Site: brandenburg
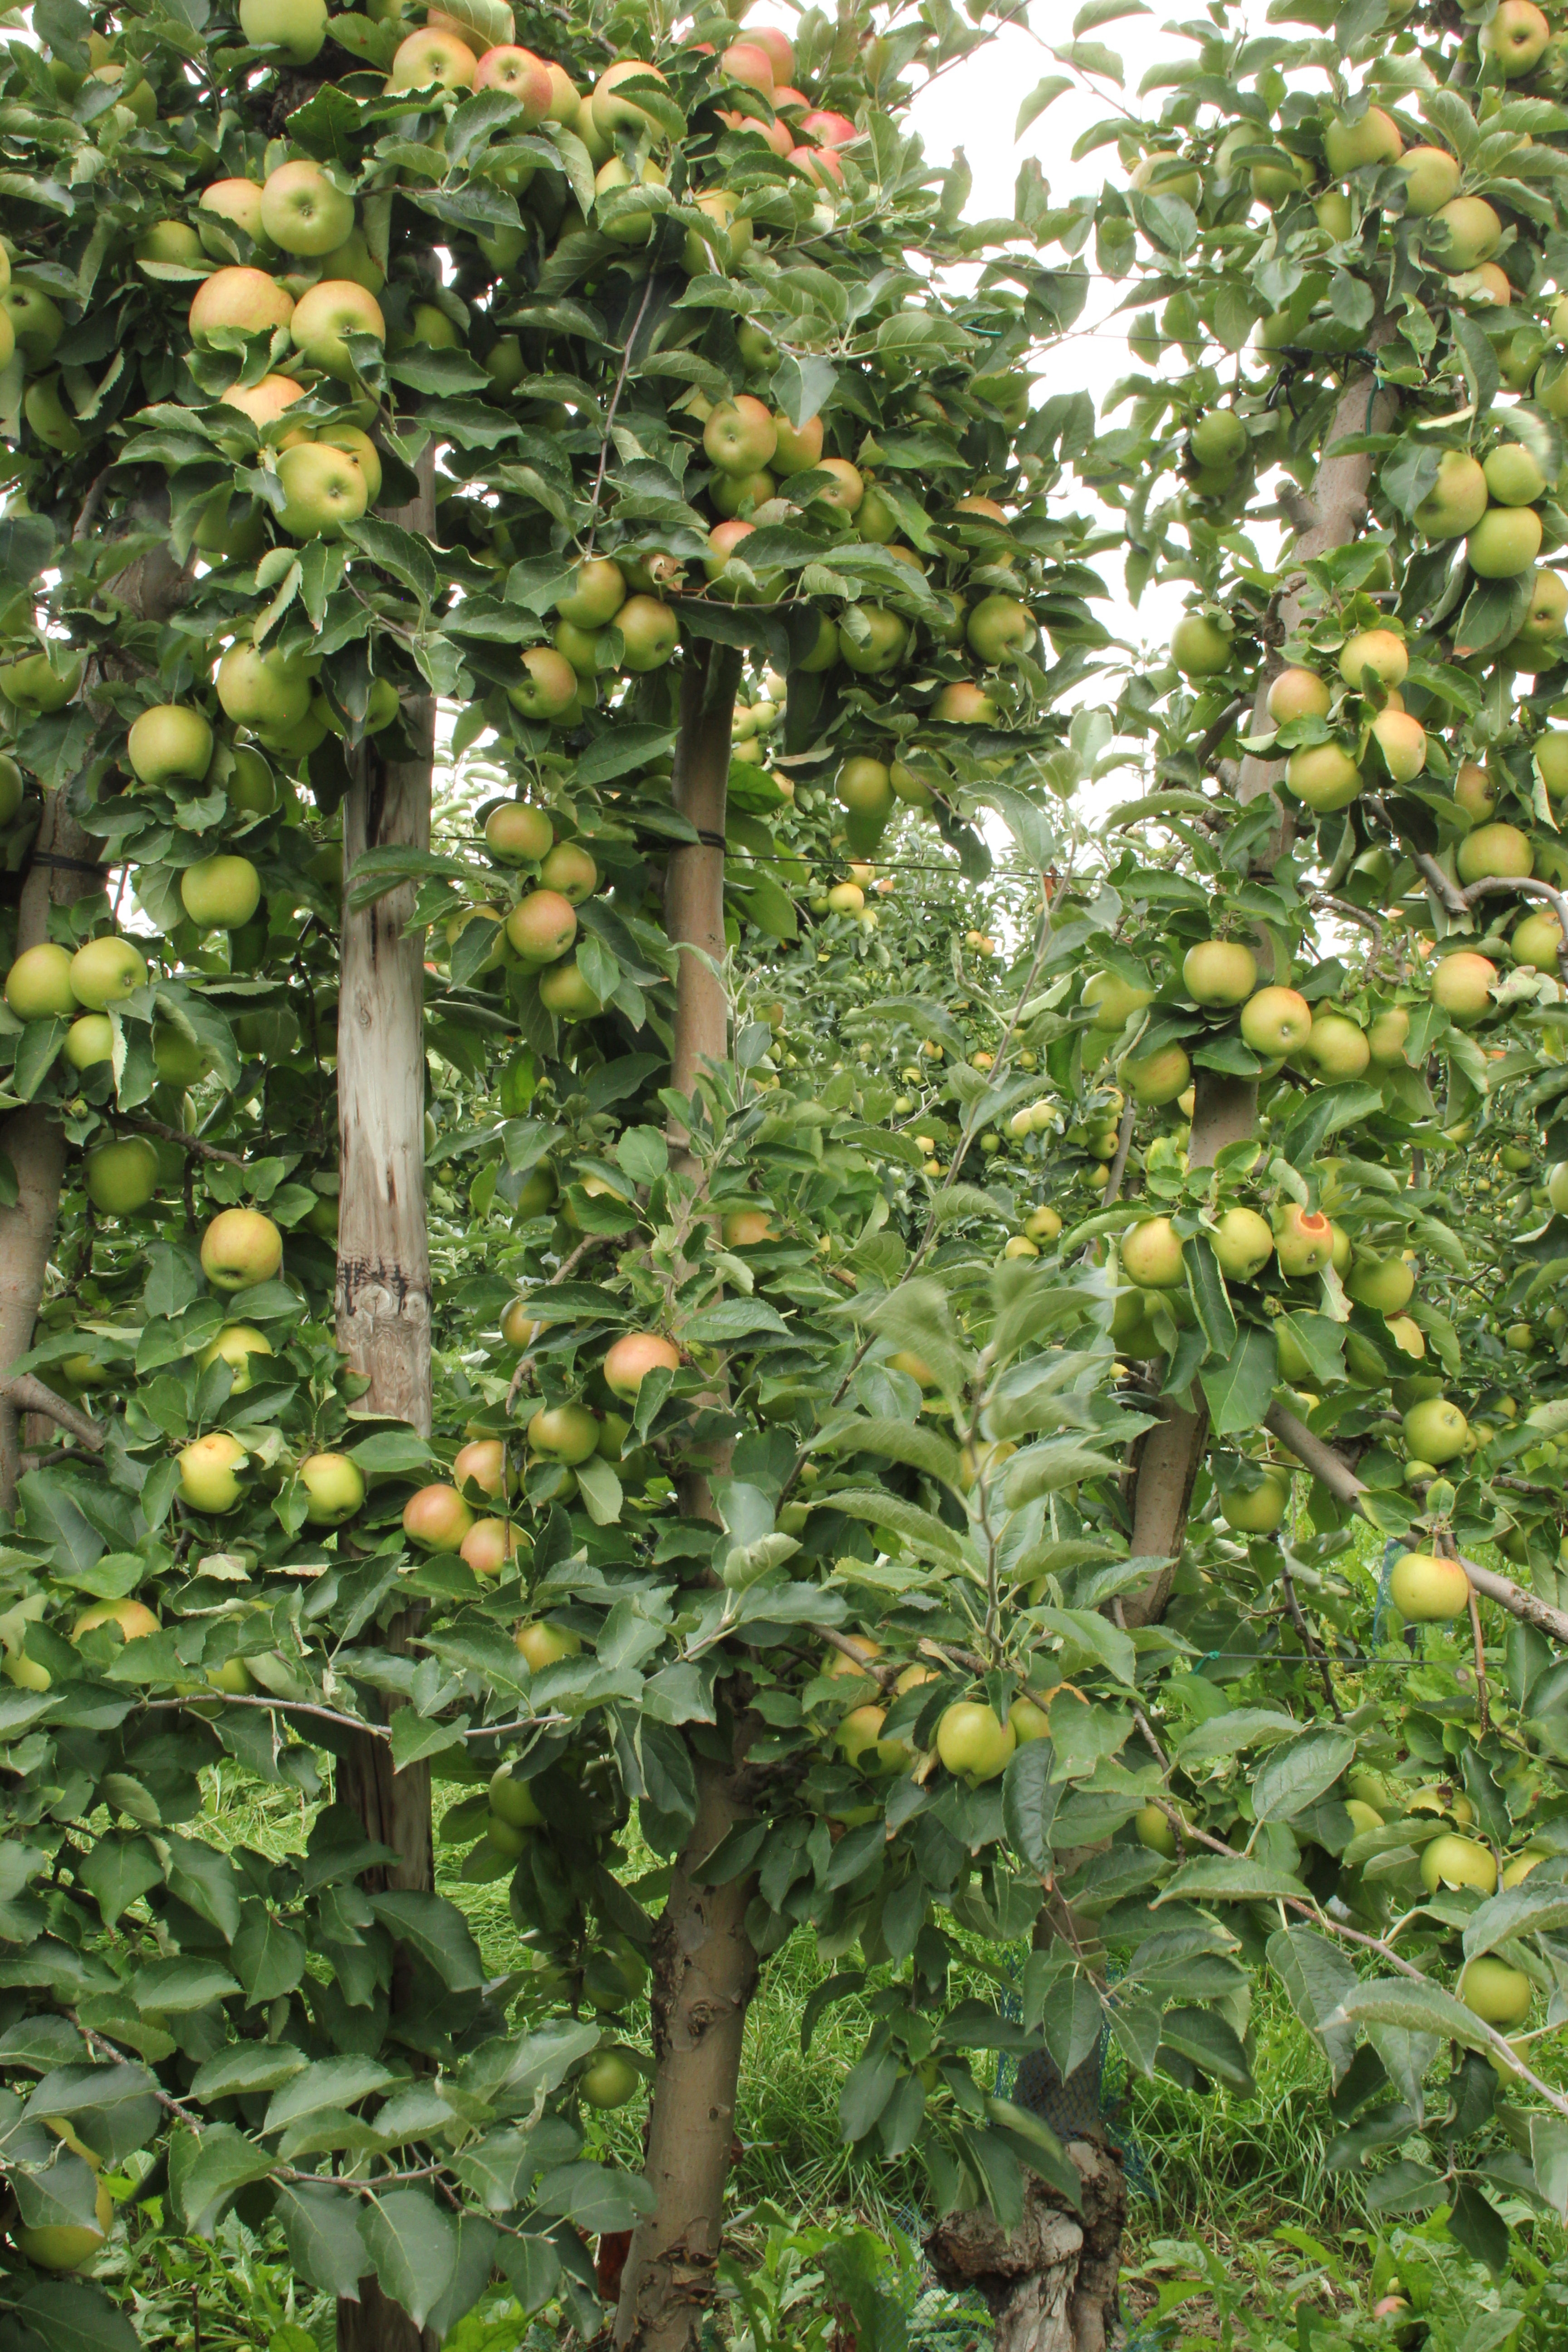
Growth stage (BBCH 87): Maturity of fruit and seed